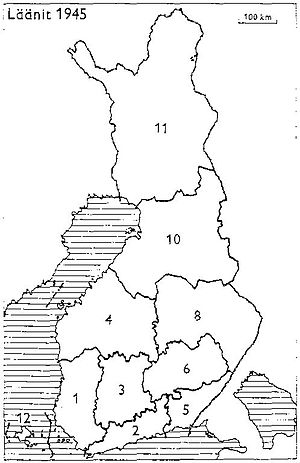
Kymmene län / Administrativ historie
Finlands län 1945: 1: Åbo och Björneborg, 2: Nyland, 3: Tavastehus, 4: Vasa, 5: Kymmene, 6: S:t Michel, 8: Kuopio, 10: Uleåborg, 11: Lappland, 12: Åland
Kymmene län er et historisk len i Finland. Lenet bestod i tidsrummet 1945-1997 og omfattede de senere Landskaber i Finland Kymmenedalen og Södra Karelen. Lenet har sit navn efter Kymmene älv. Administrationssæde var Kouvola.